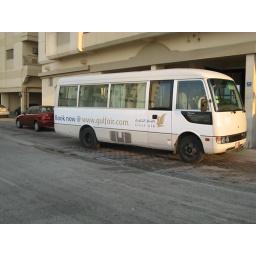
pilots and crew of gulf air stay in the apartment building just up the street from our building.